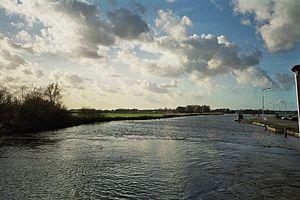
Le Ringvaart ou, de son nom complet, Ringvaart van de Haarlemmermeerpolder, est un canal néerlandais de la Hollande-Septentrionale, au sud-ouest d'Amsterdam. Le canal contourne le polder du Haarlemmermeer.